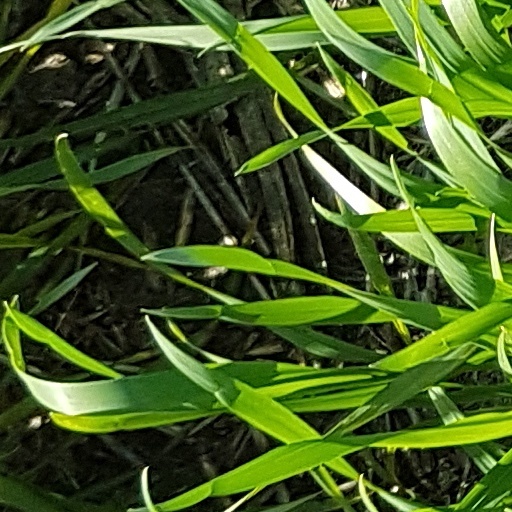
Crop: wheat